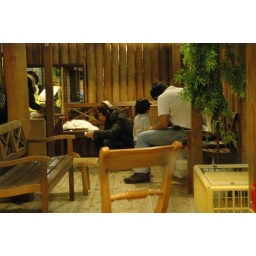
The cat house which mama didnt dare to go in